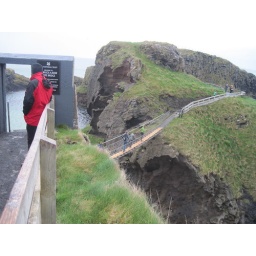
Tuesday, April 5 in Northern Ireland. County Antrim, Bushmill's Distillery, the Giant's Causeway and the coast of Northern Ireland by bus